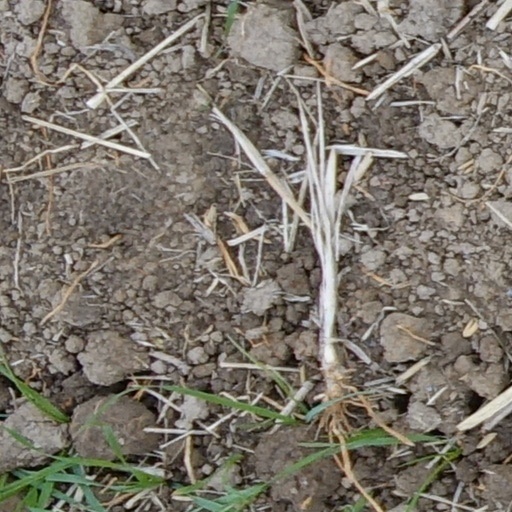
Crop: wheat